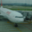
Label: airplane